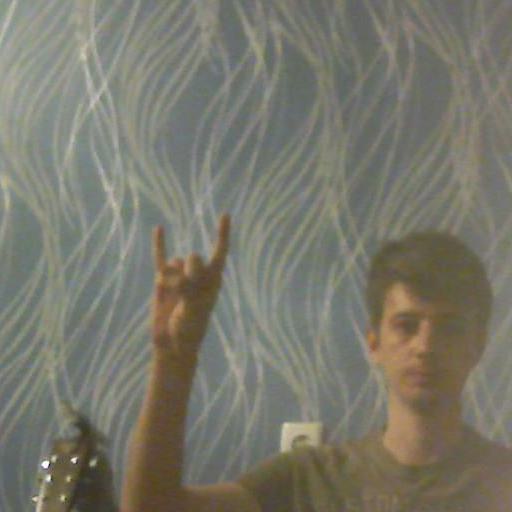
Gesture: rock